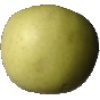
Label: Apple Golden 3